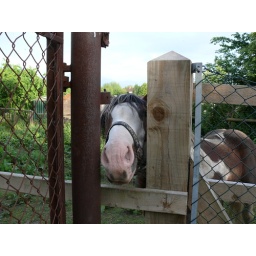
The horse on the allotments, peering through a crack in the fence - it was delighted to have company